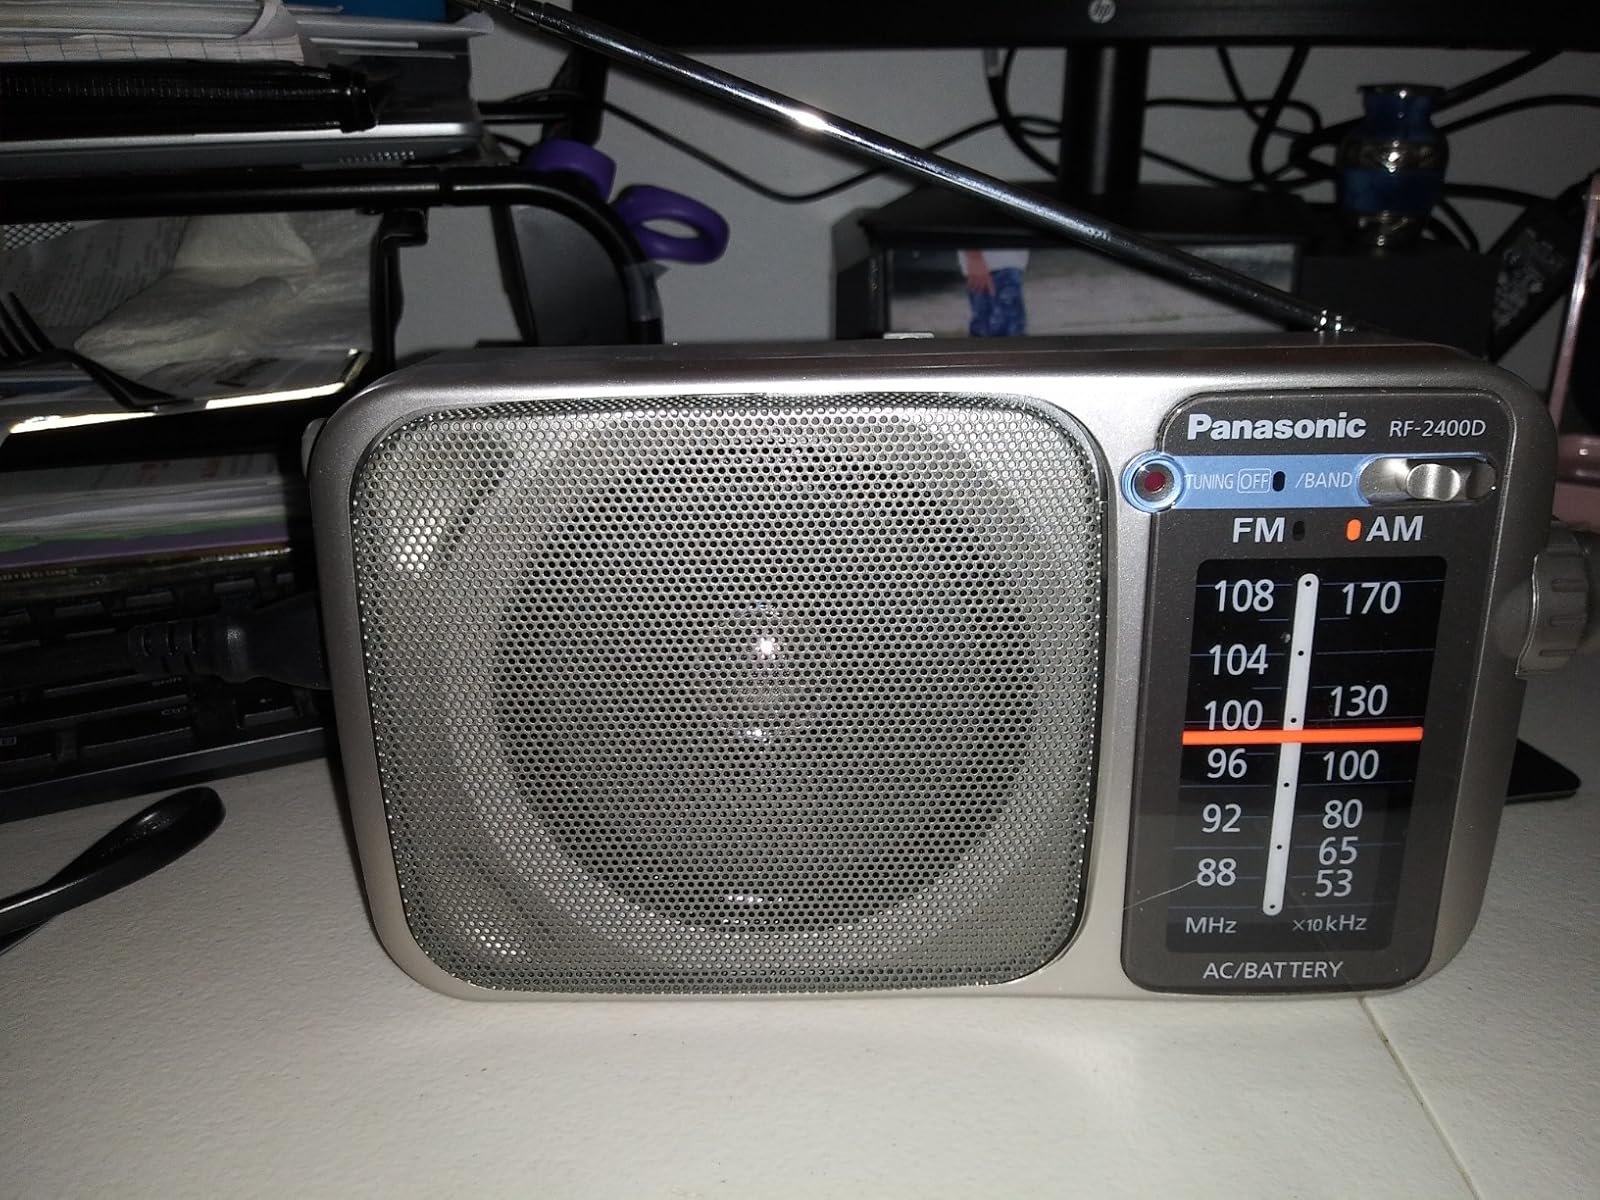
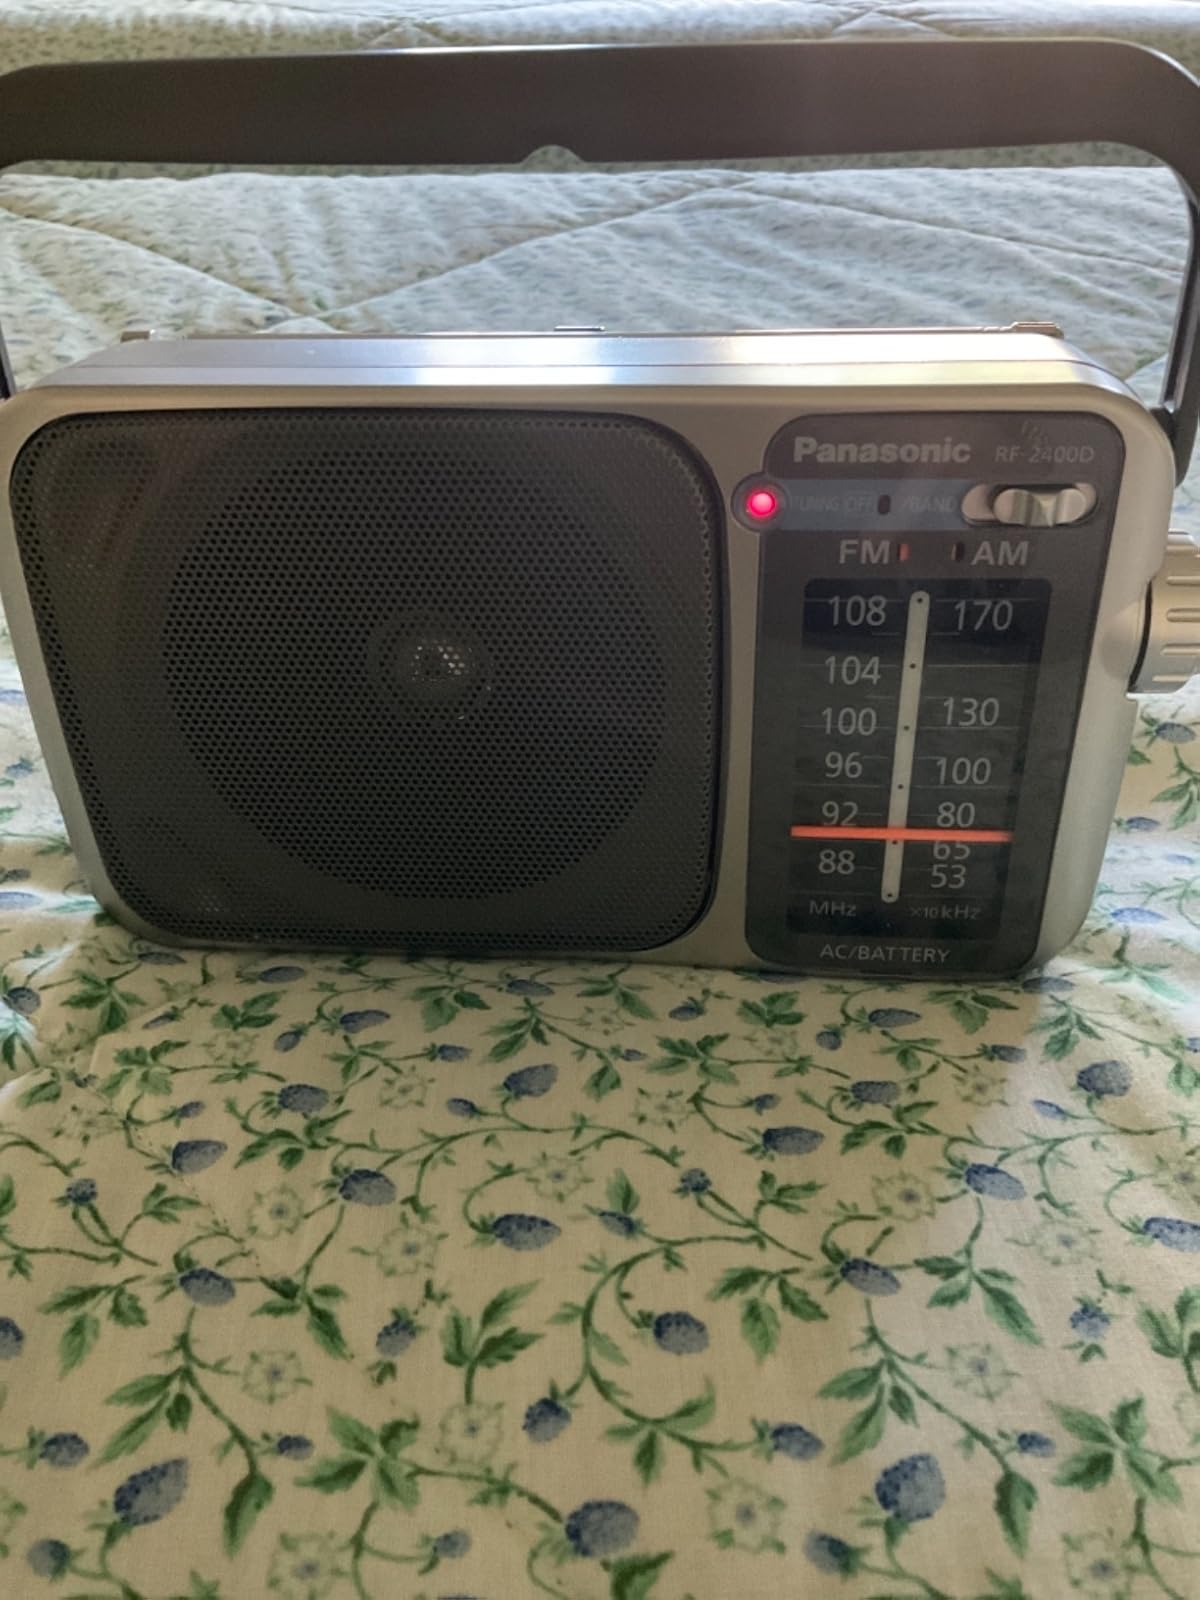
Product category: radio
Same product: yes